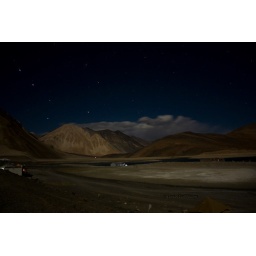
Night sky at Lukung Village besides the Pangong Tso lake in Ladakh.